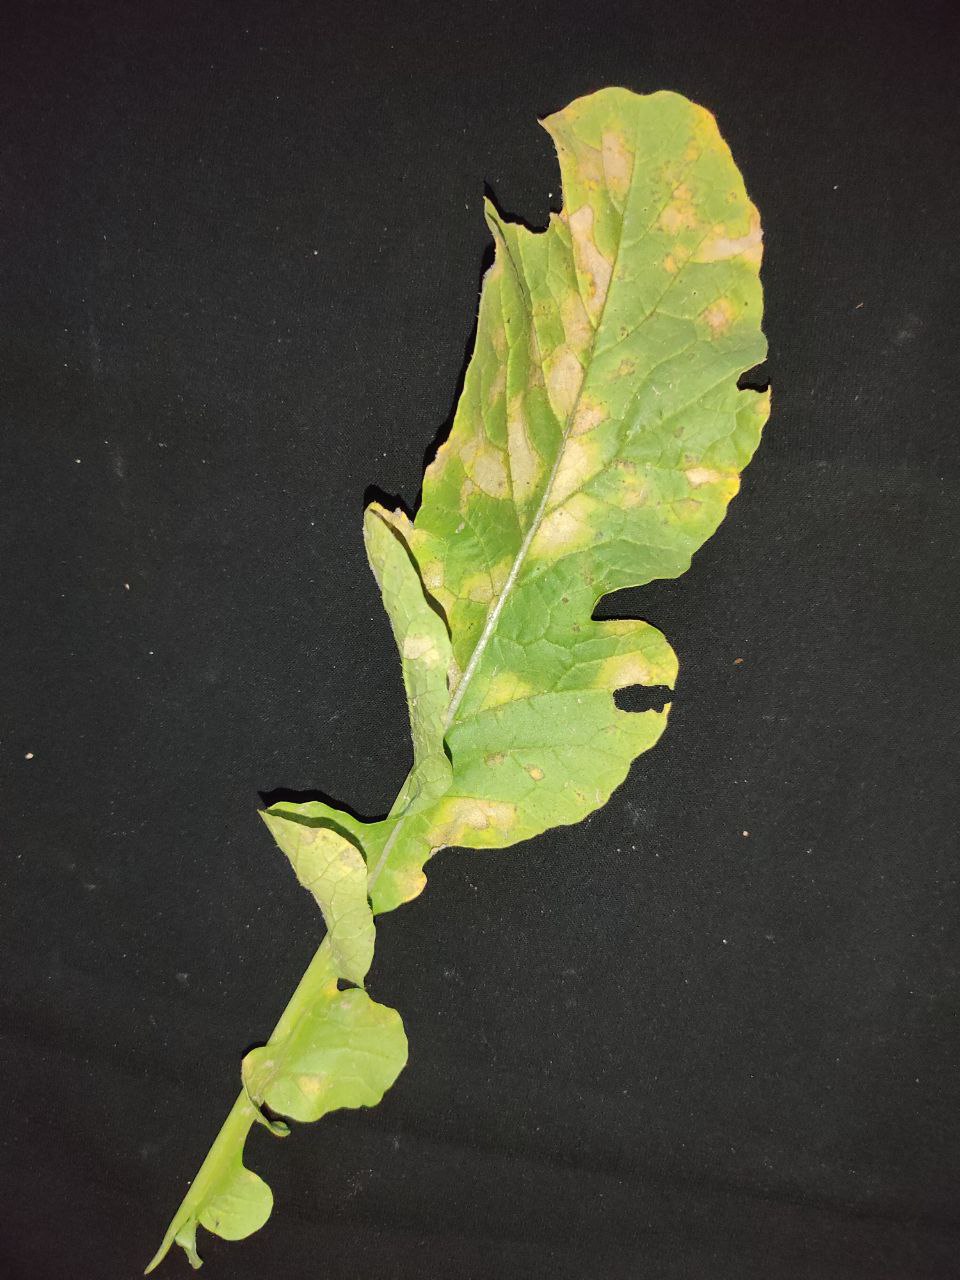
Label: Mosaic virus